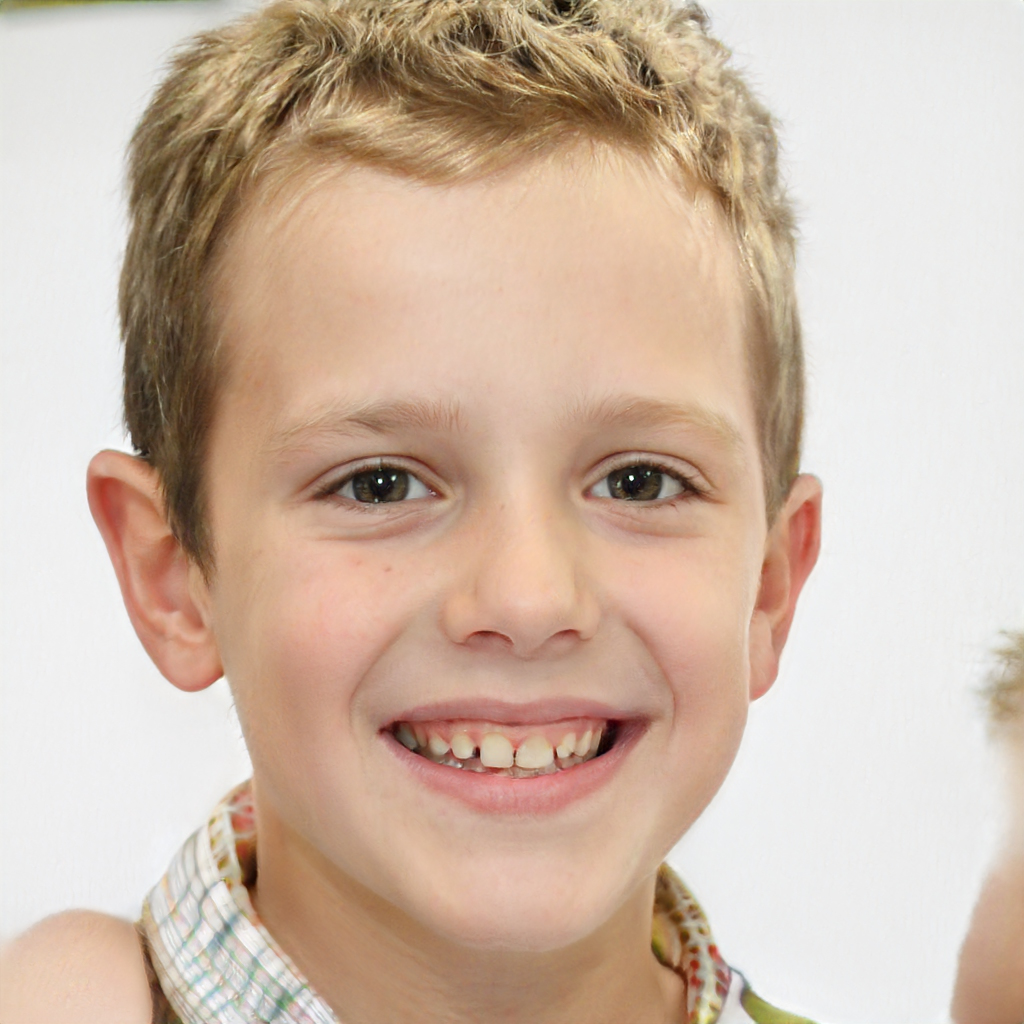
Label: No Watermark